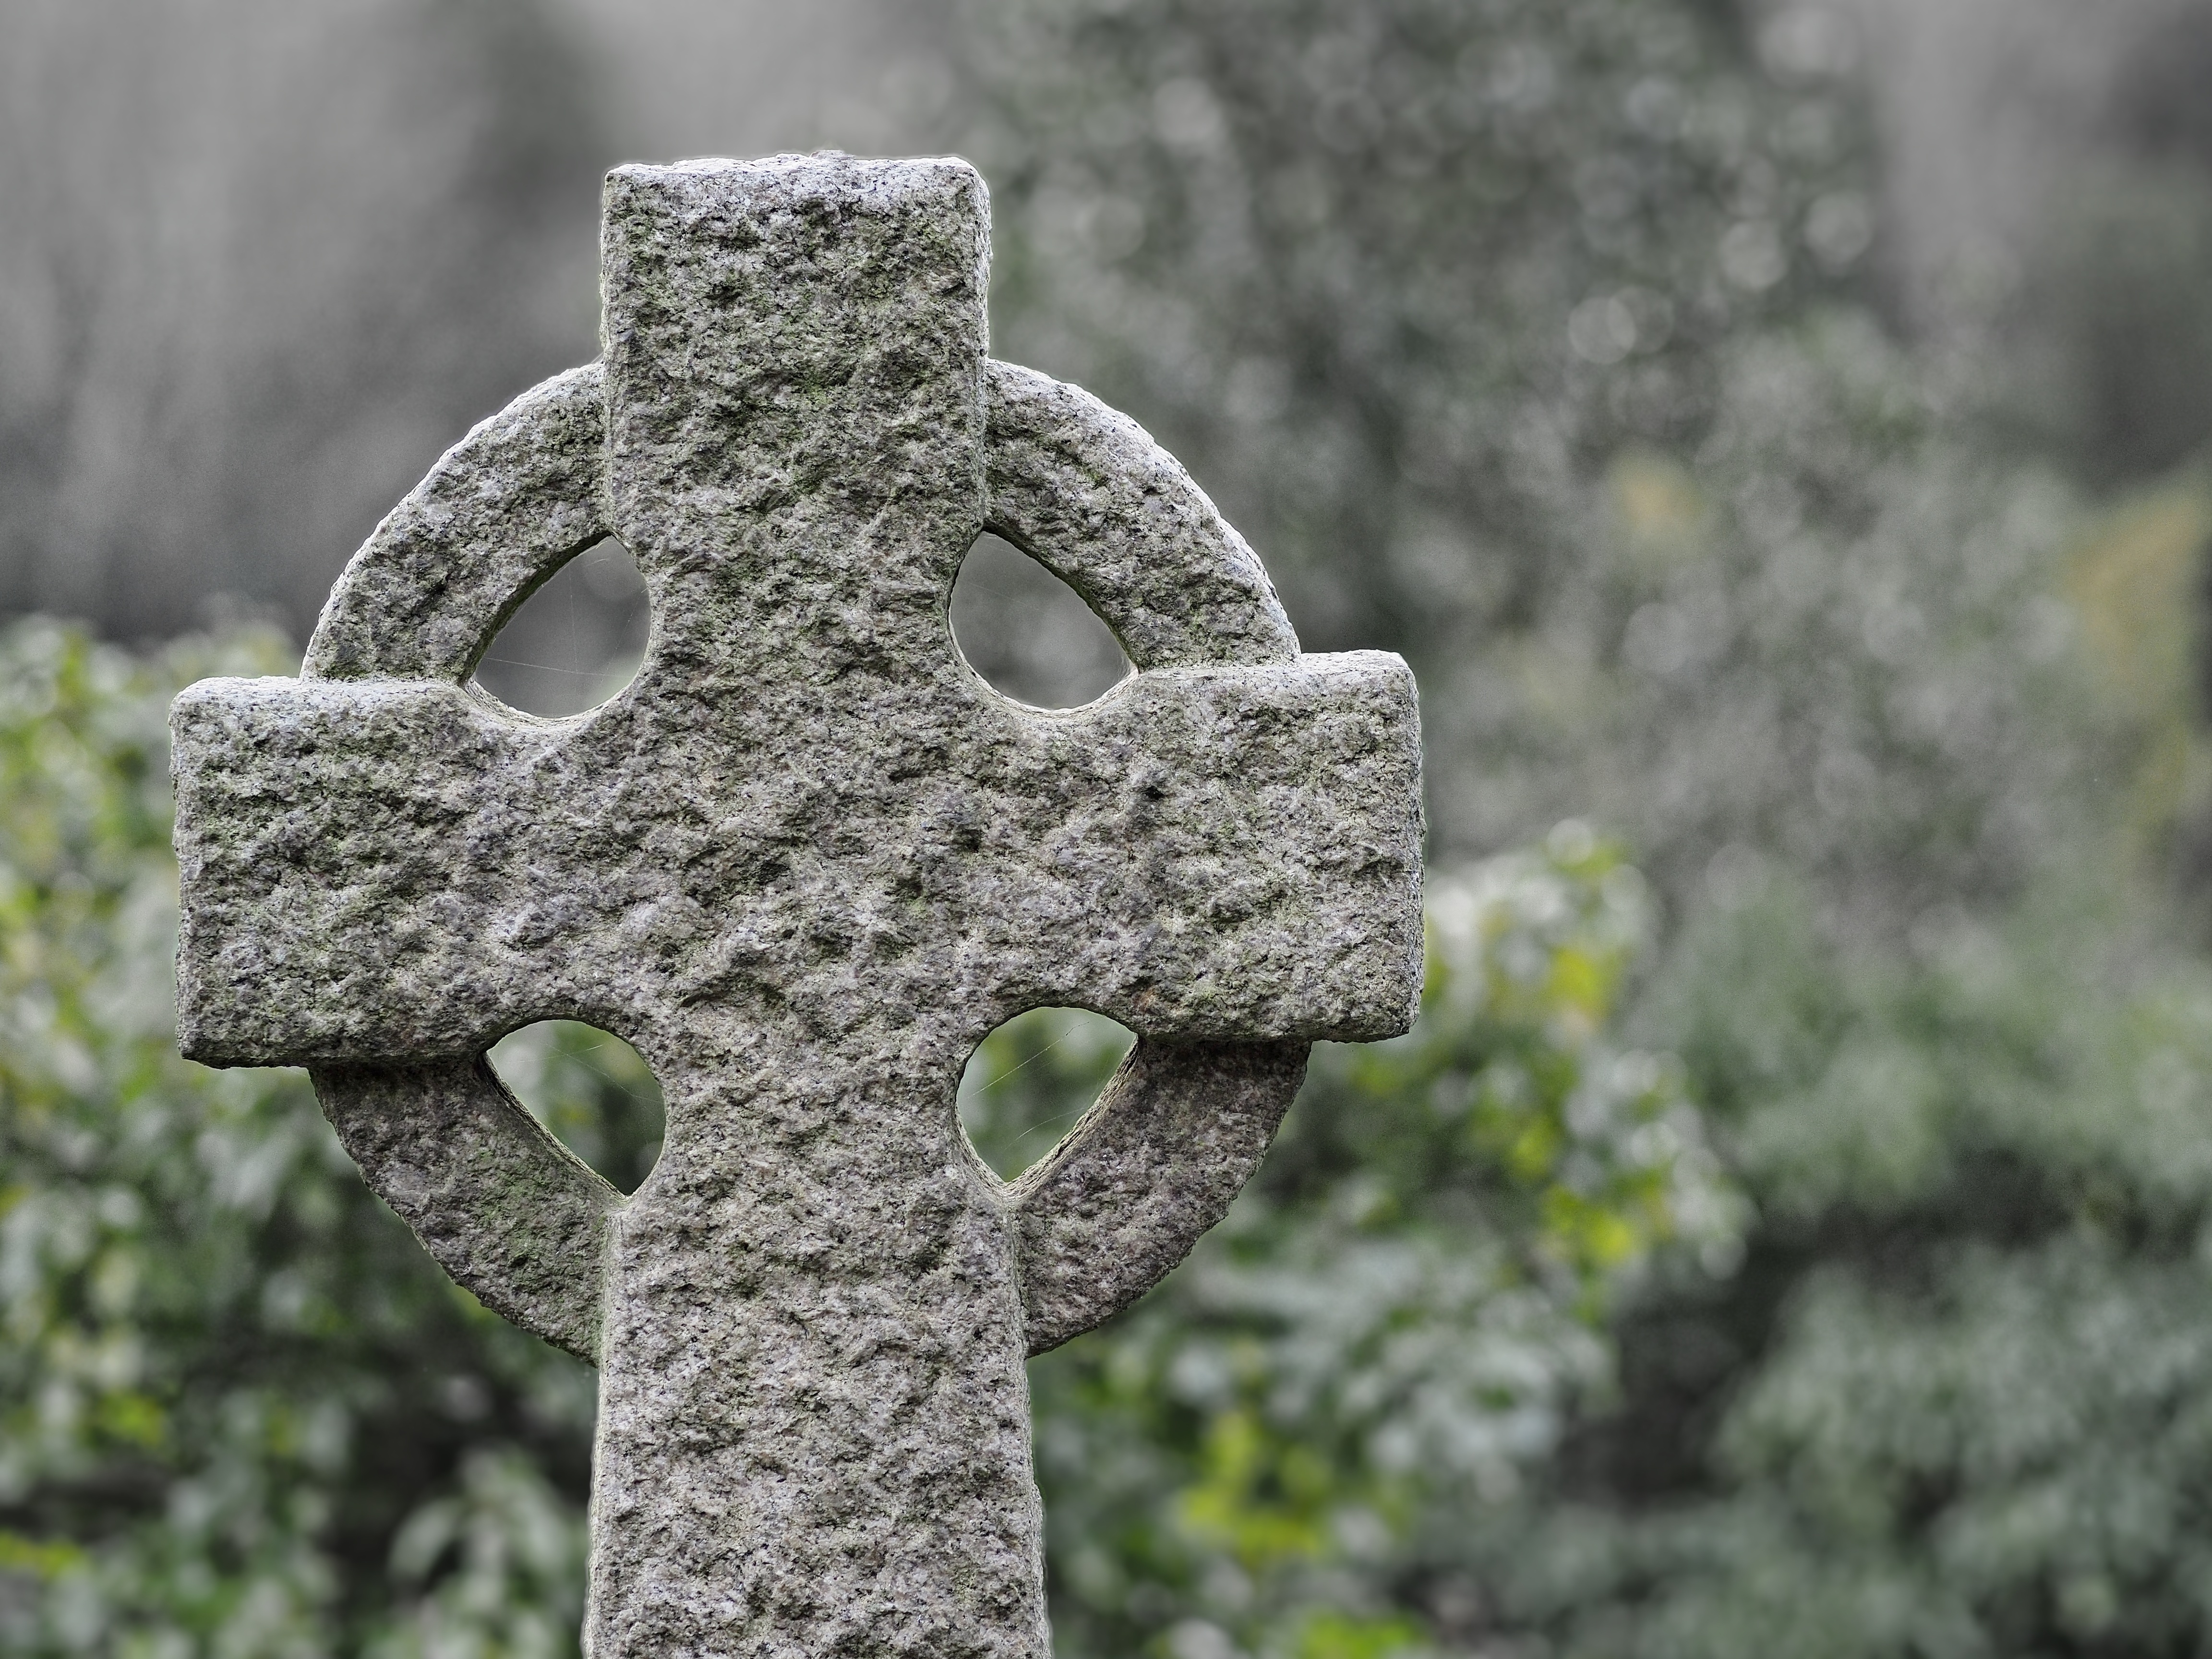
rock, stone, monument, symbol, ancient, cross, cemetery, christian, tombstone, celtic cross, grave, sculpture, religious, memorial, graveyard, art, gravestone, headstone, christianity, tomb, burial, buried, celtic